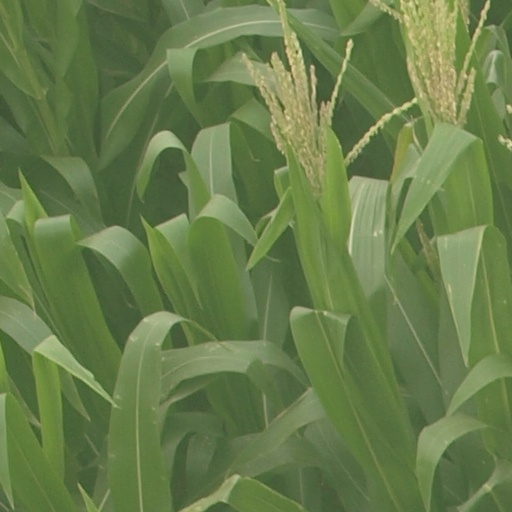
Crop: maize; corn